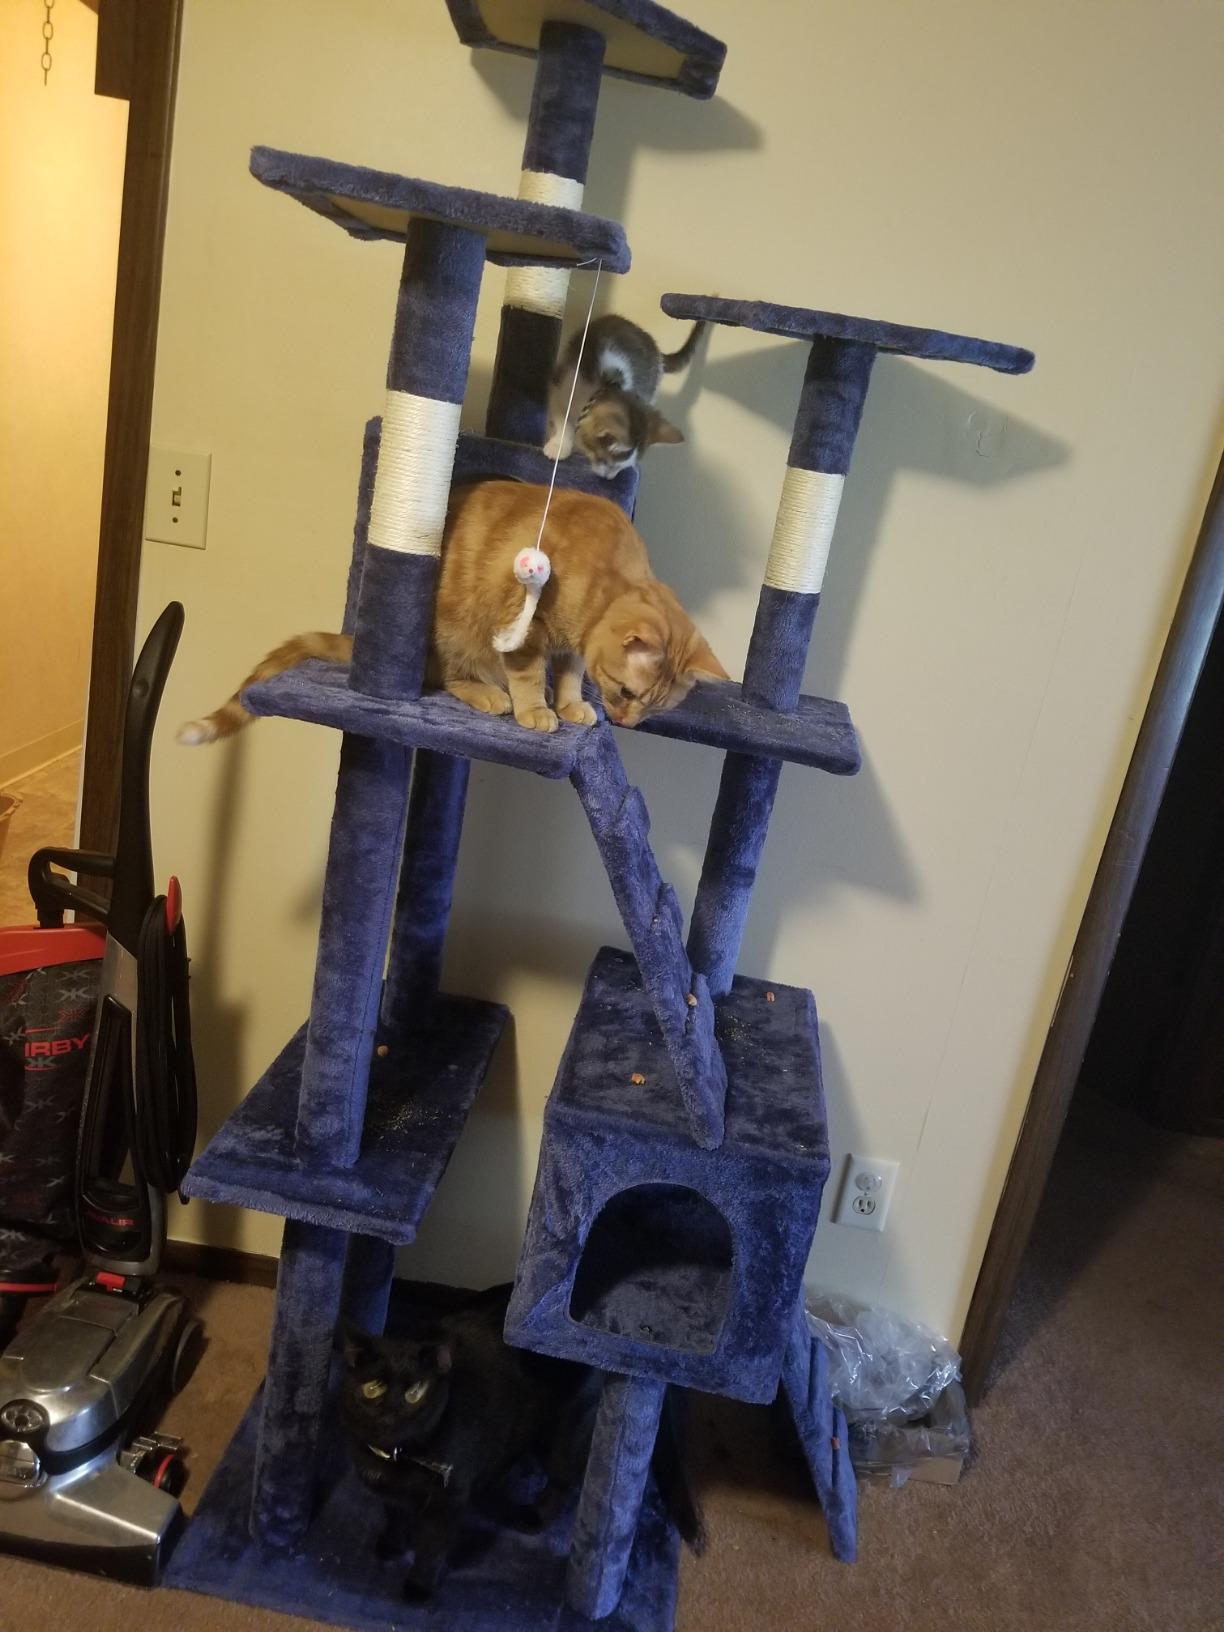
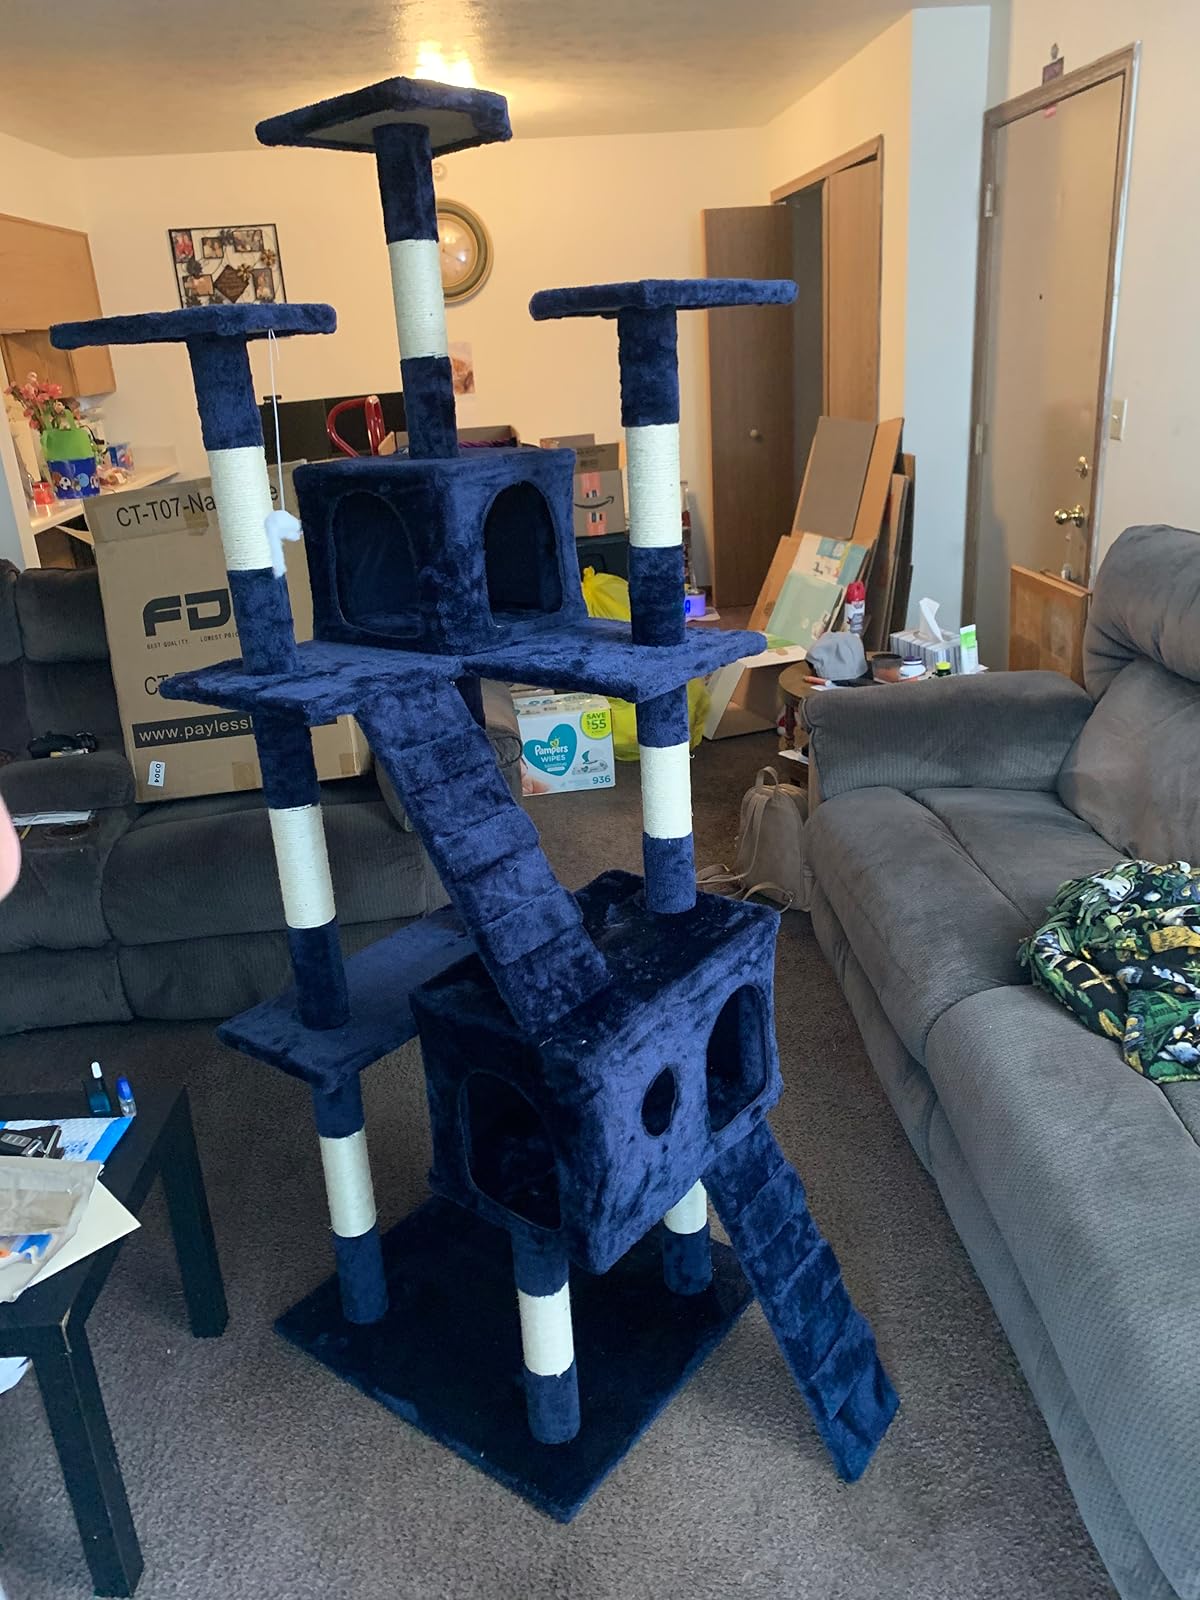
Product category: items_cat tree
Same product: yes